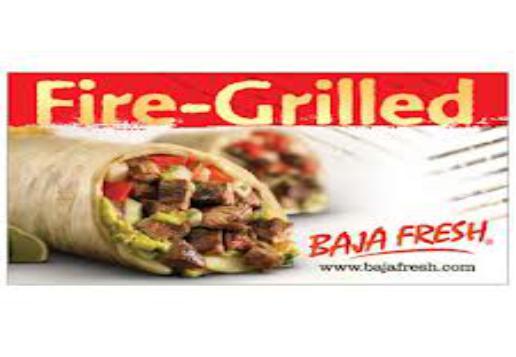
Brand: Baja Fresh
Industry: Food